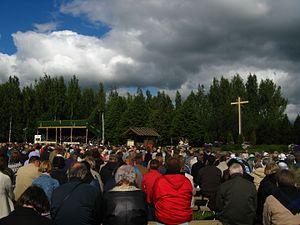
Le Réveil est un mouvement religieux luthérien finlandais qui a trouvé des adeptes dans les provinces de Savonie et d'Ostrobotnie à partir du XVIIIᵉ siècle. Autrefois très piétiste, le mouvement est aujourd'hui considéré comme simplement luthérien. Le Réveil a introduit en Finlande la pratique des conventicules ou cercles de prière, des coutumes et des vêtements austères et des chants méditatifs inspirés des Frères moraves. Il est aujourd'hui très connu en Finlande à cause du festival religieux qu'il organise chaque été, le Herättäjäjuhlat, qui attire près de 30 000 visiteurs et constitue le deuxième rassemblement religieux le plus important du pays. Le Réveil reste très influent au sein de l'Église évangélique-luthérienne de Finlande.